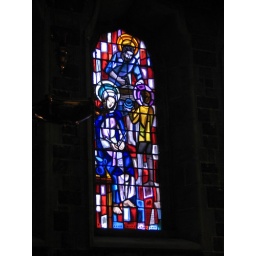
The Holy Family window in the Cathedral in Galway... notice Mary knitting and Jesus giving Joseph a cup of tea....